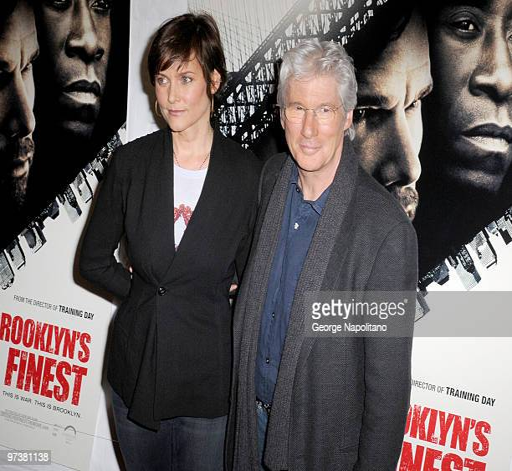
actors attend the premiere at theater